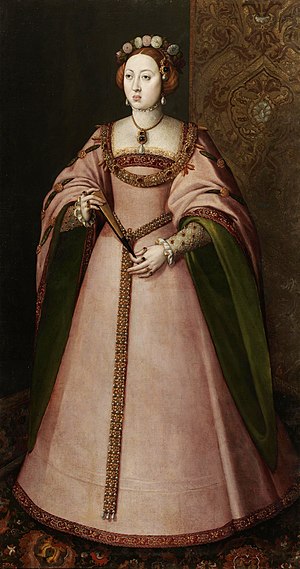
Maria Manuela af Portugal
Maria Manuela af Portugal var en portugisisk infantinde, der var fyrstinde af Asturien og hertuginde af Milano. Hun var datter af Kong Johan 3. af Portugal i hans ægteskab med Katharina af Kastilien og var præsumptiv tronarving til den portugisiske trone fra 1527 til 1535. Hun blev gift med den spanske tronfølger, den senere Filip 2. af Spanien, i 1543 som hans første hustru. Hun blev mor til Don Carlos i 1545 men døde få dage efter fødslen.